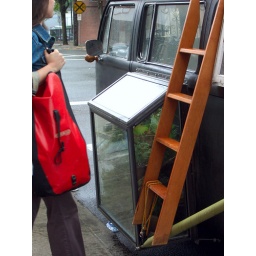
something you don't see often, a vw bus with its own garden. spotted outside Genies in Portland (great breakfasts)